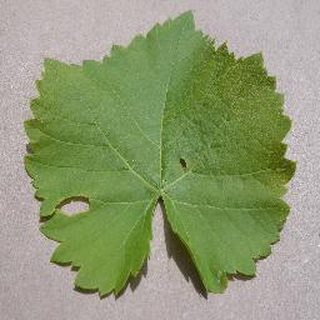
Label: healthy_grape